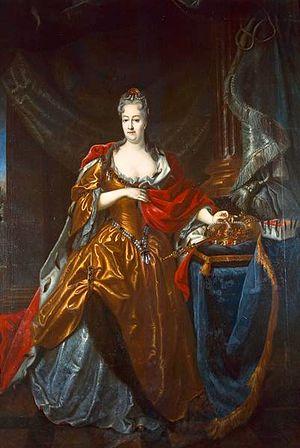
Christiane Eberhardine de Brandebourg-Bayreuth, née le 19 décembre 1671 Bayreuth, décédée le 5 septembre 1727 à Pretzsch, fut princesse-électrice de Saxe, reine de Pologne et grande-duchesse de Lituanie. Mariée à Frédéric-Auguste de Saxe, élu roi de Pologne en 1697 sous le nom d'Auguste II, elle fut reine de Pologne par mariage mais refusa de se convertir au catholicisme et ne fut jamais couronnée. Son attitude lui valut une grande popularité en Saxe, où l'on craignait que la conversion au catholicisme du prince ne se traduise par une tentative de recatholicisation autoritaire. Elle était surnommée Sachsens Betsäule. Elle était devenue princesse-électrice lorsque son mari avait accédé à cette dignité à la mort de son frère aîné Jean-Georges IV de Saxe en 1694.